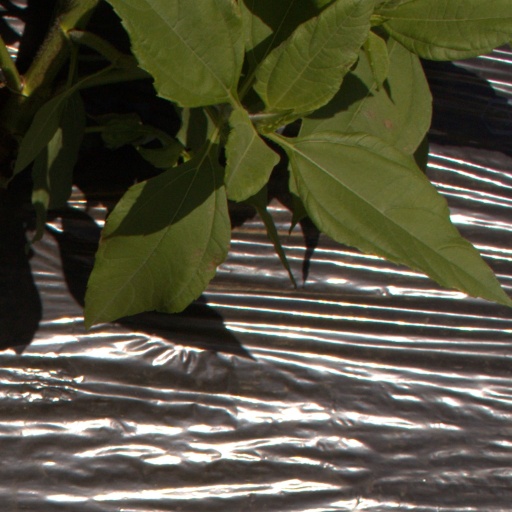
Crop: Jerusalem artichoke